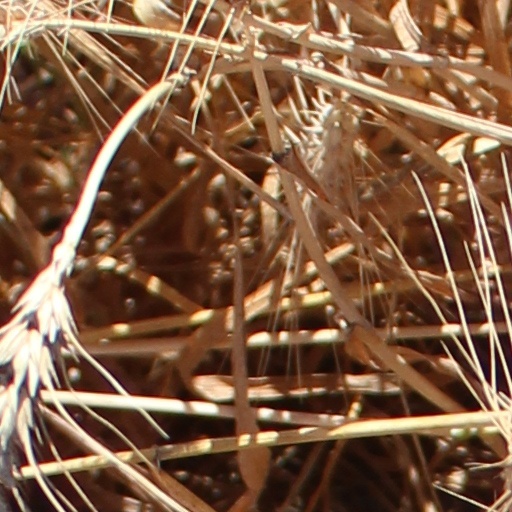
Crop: wheat